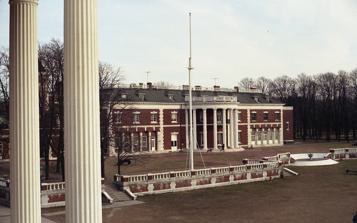
Building: Indian Neck Hall
Country: United States of America
Year built: 1897
The mansion in 2012 Indian Neck Hall or Bourne Mansion was a country residence of Frederick Gilbert Bourne , president of the Singer Sewing Machine Company . Located on the Great South Bay in Oakdale, New York , it was reputed to have been the largest estate on Long Island when it was built in 1897. The Georgian-style home was designed by a noted architect, Ernest Flagg . In 1926, the property was sold and became La Salle Military Academy . St. John's University acquired the property in 2001 and offers a number of its graduate degree programs from the Oakdale campus. See also List of Gilded Age mansions References